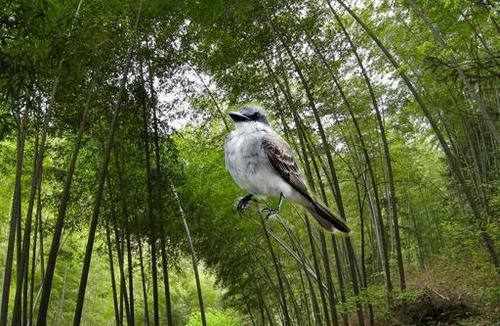
Bird species: Gray_Kingbird
Bird type: landbird
Background: land